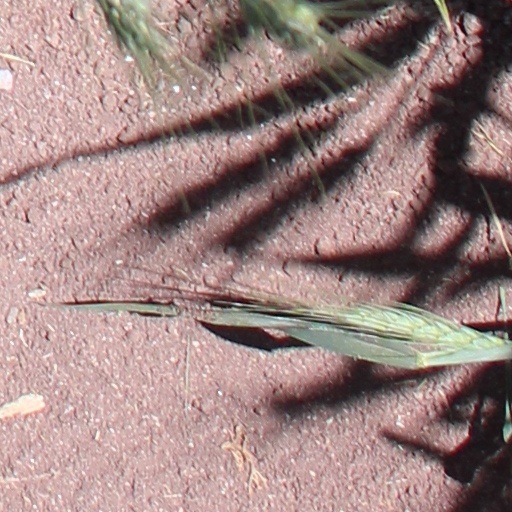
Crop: wheat